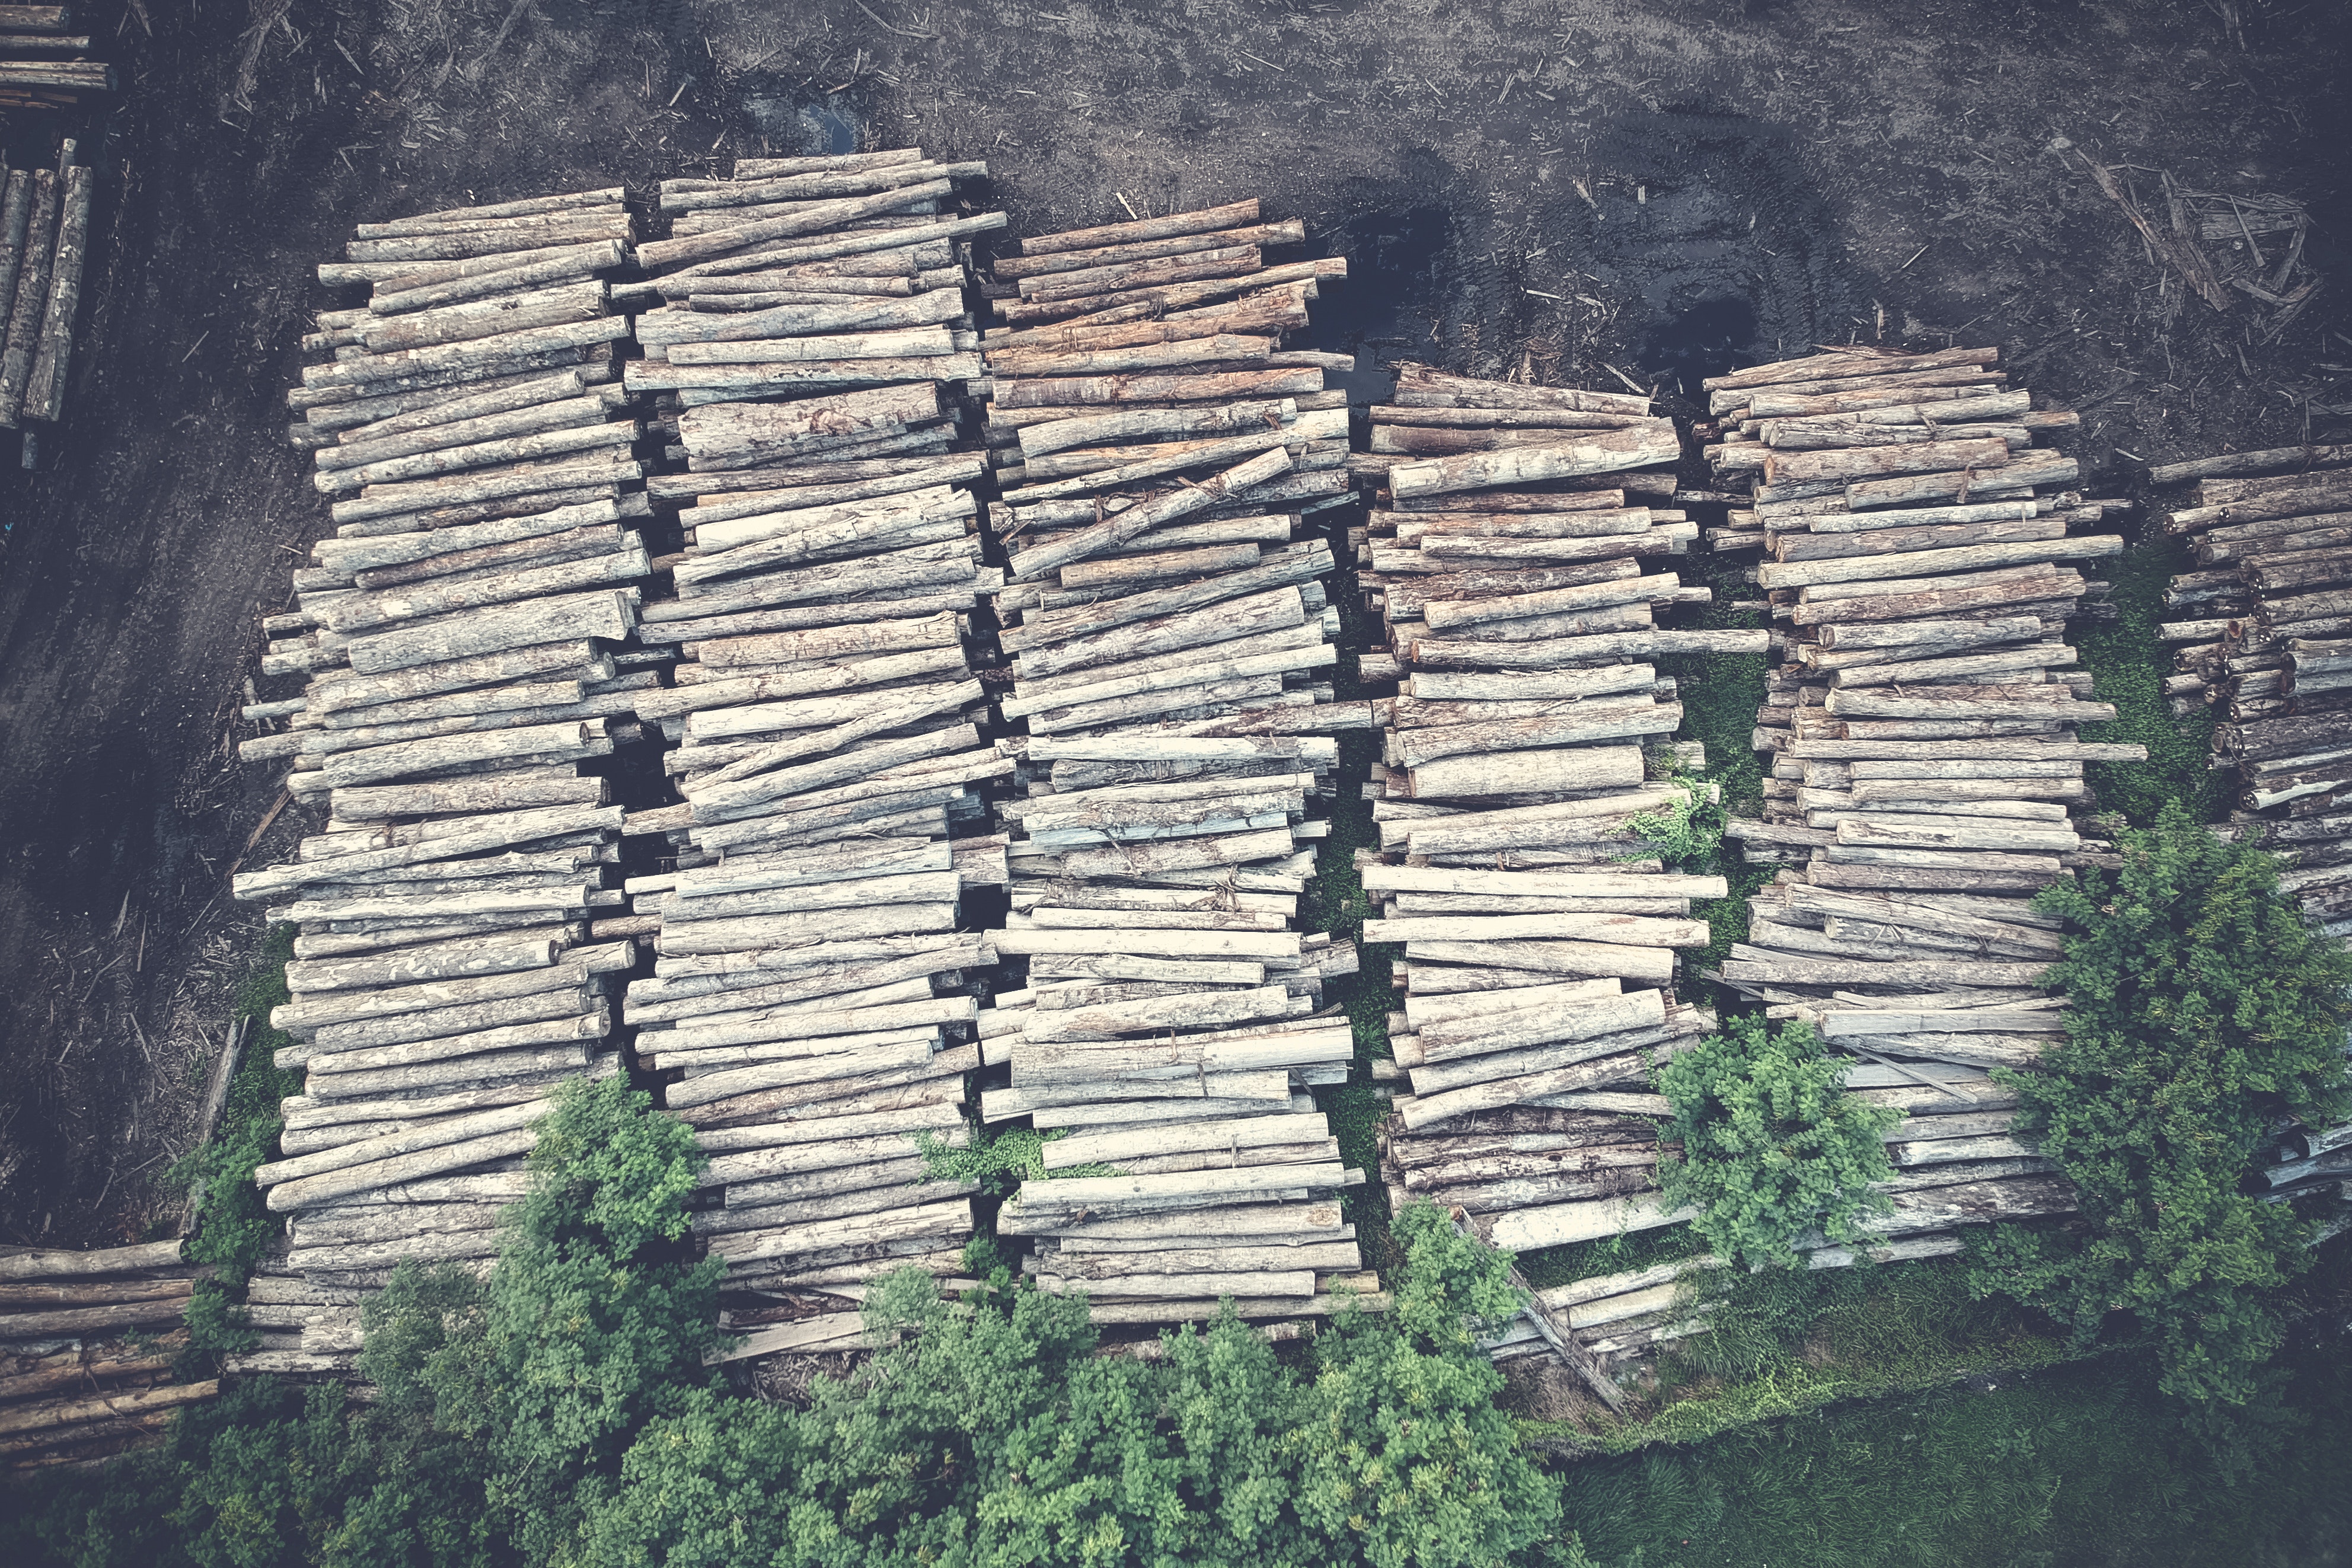
wood, landscape, plant, stone wall, shadow, rock, world